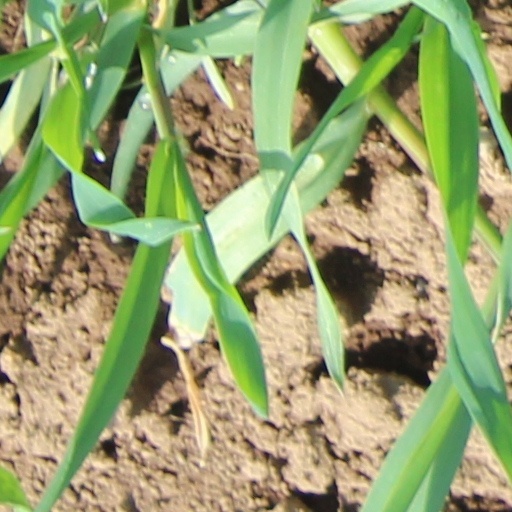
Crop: wheat